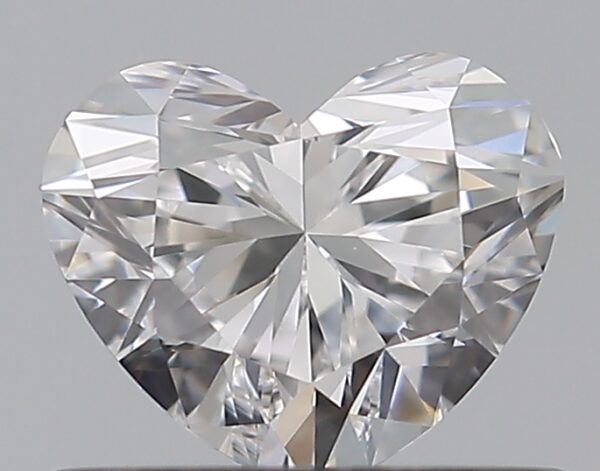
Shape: heart
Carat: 0.5
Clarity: IF
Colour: D
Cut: EX
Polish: EX
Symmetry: VG
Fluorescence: N
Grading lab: GIA
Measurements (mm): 4.65 x 5.51 x 3.34